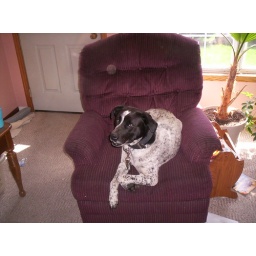
My Biggest dog Bandit he looooooves that chair and he would be sitting in my lap if i was sitting in it